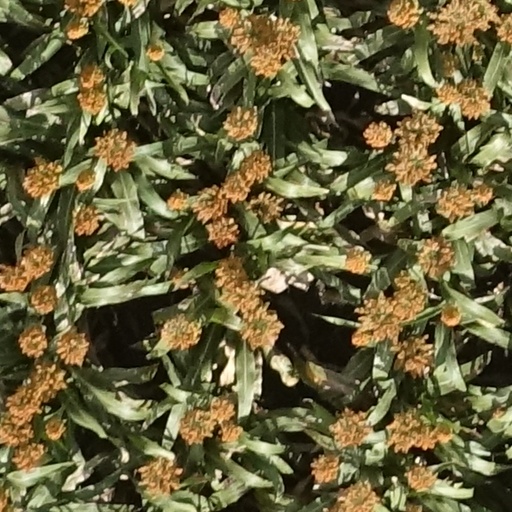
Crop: sorghum